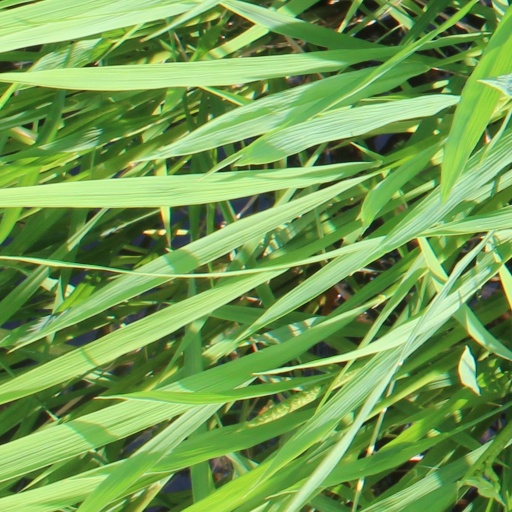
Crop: rice